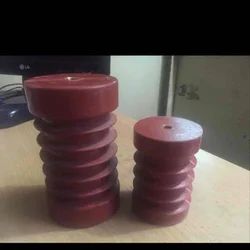
Label: DMC_Molder